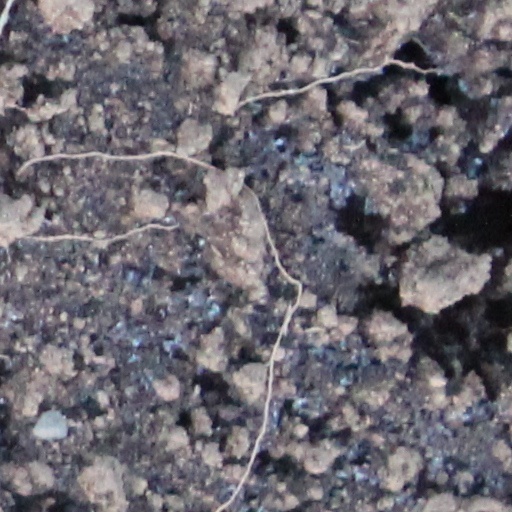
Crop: wheat